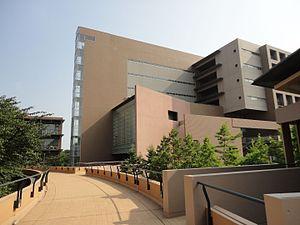
L'université de Tokyo des études étrangères, souvent désignée sous le sigle TUFS, est une université située à Tokyo.